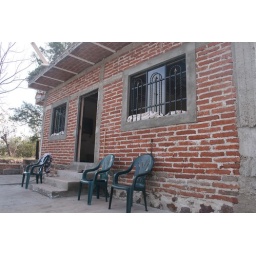
Liz's parent's house on the lake in Tacotan